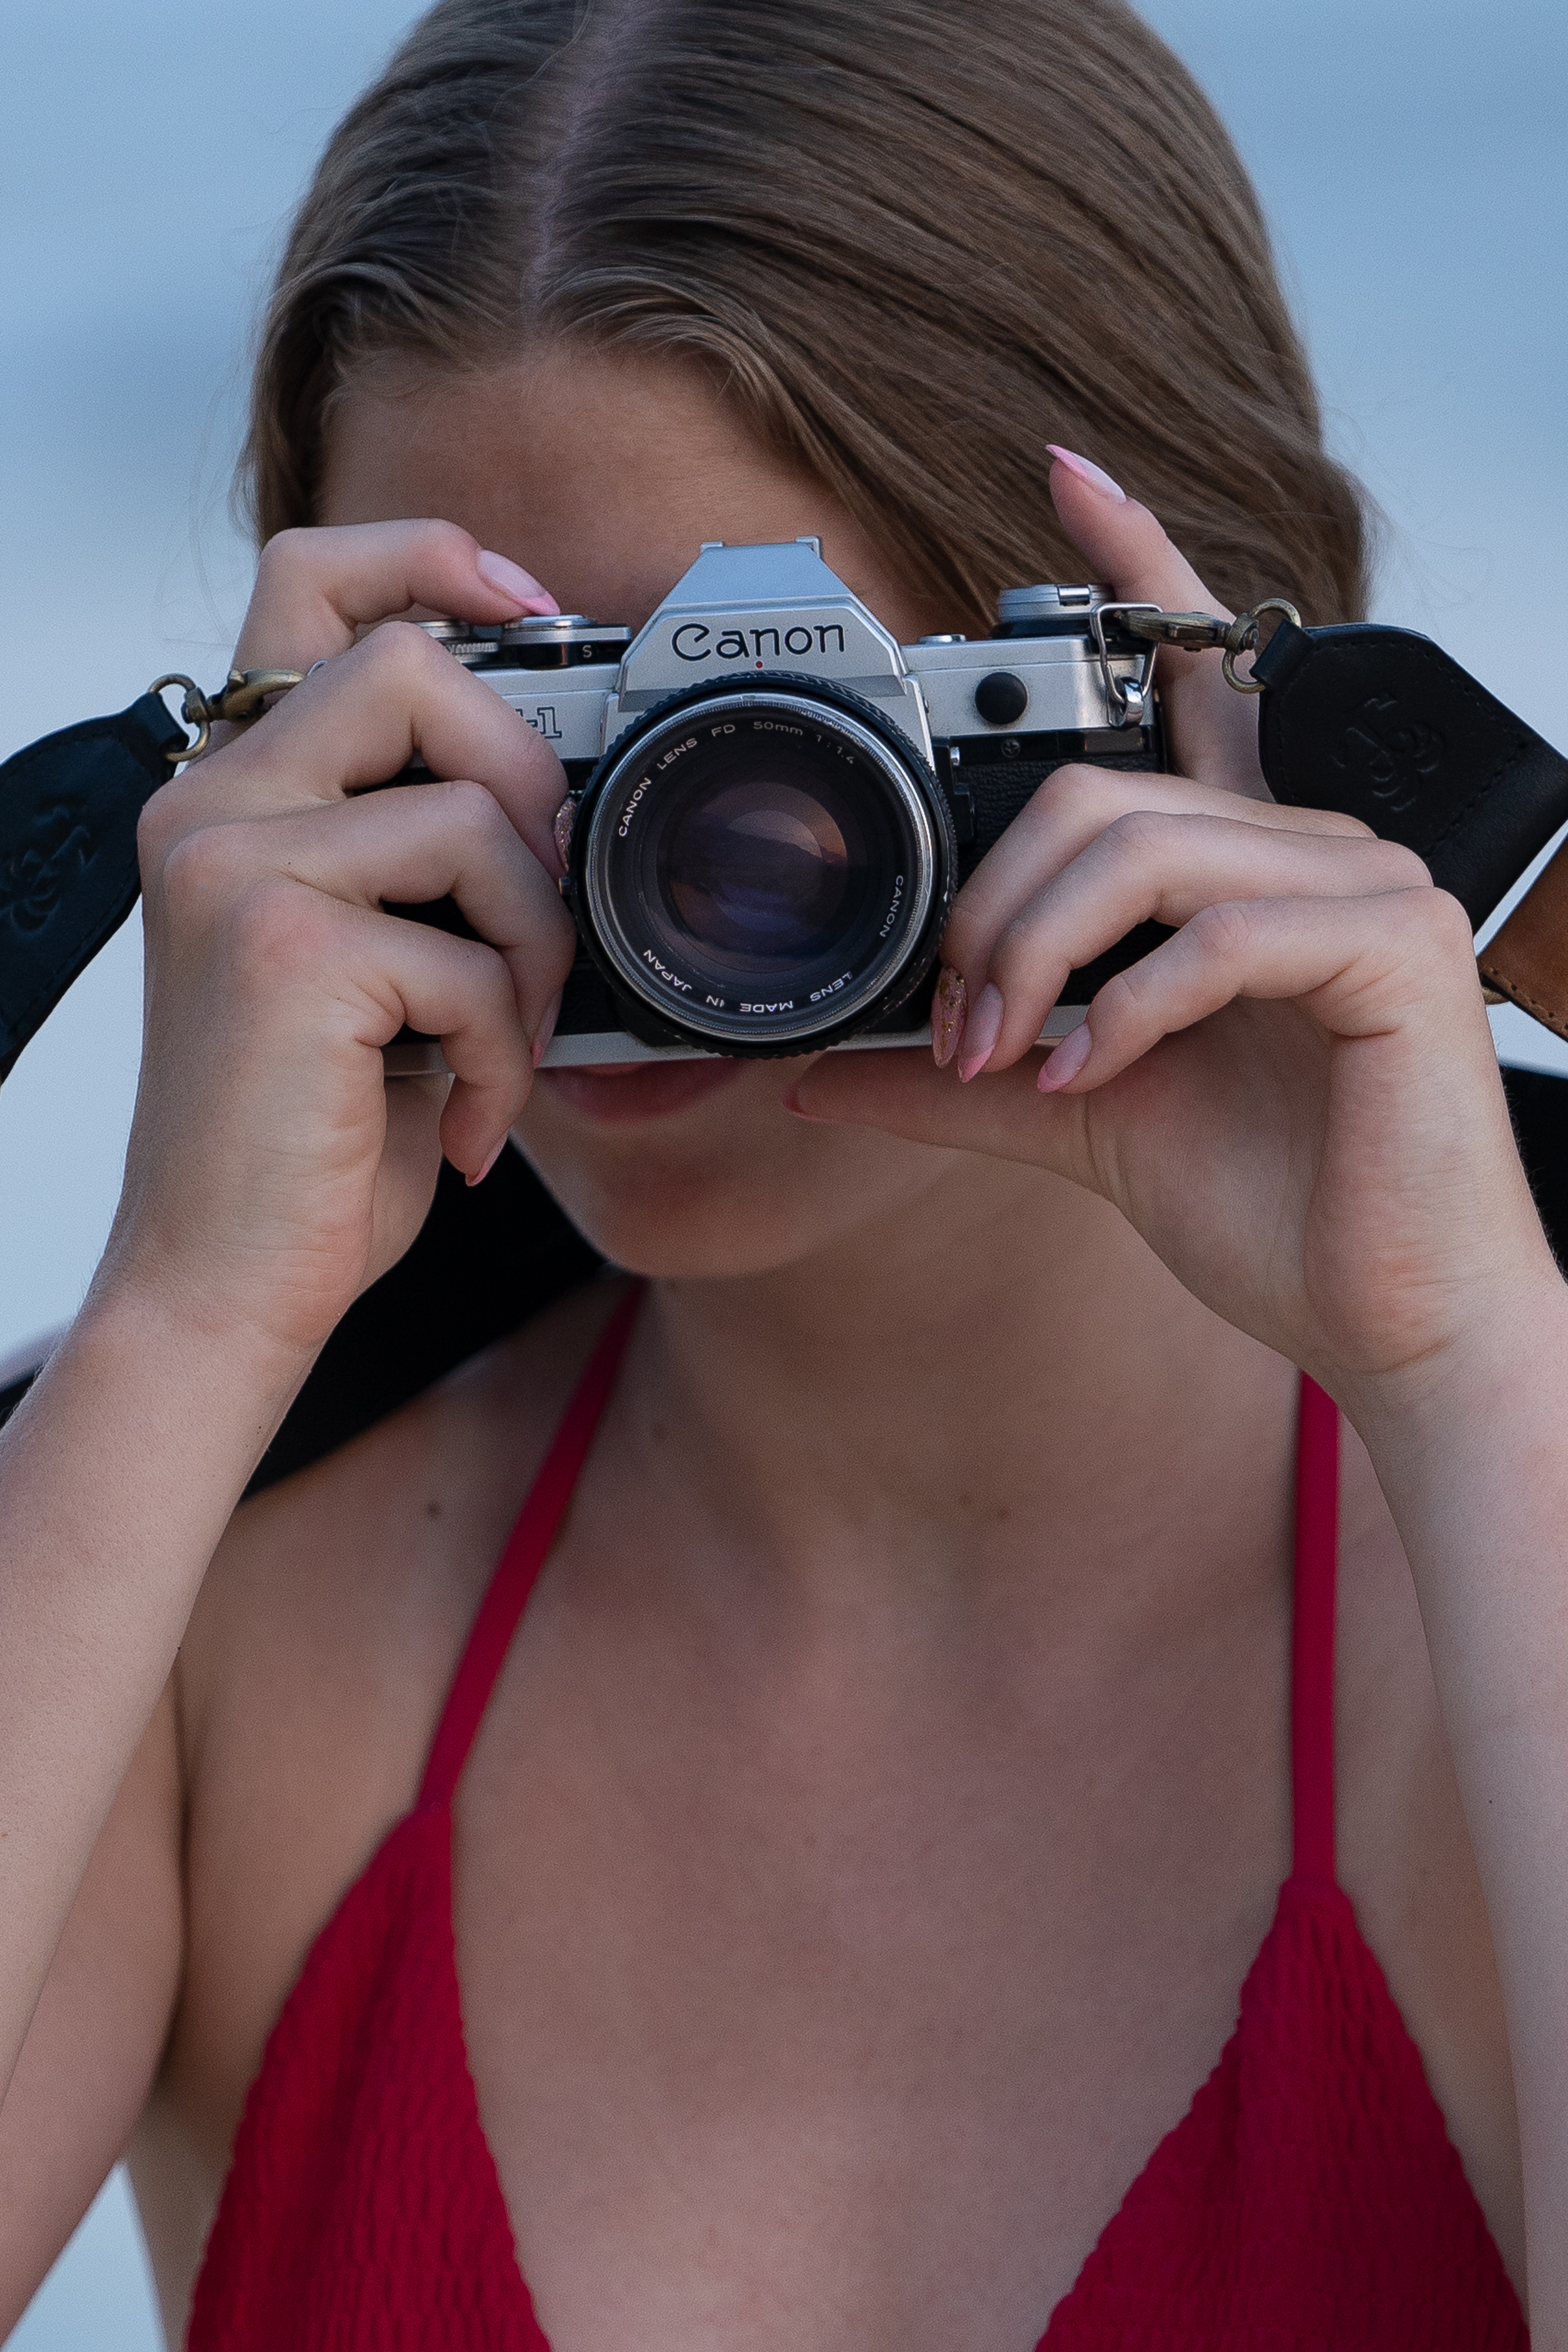
woman, lip, vision care, hairstyle, eyebrow, shoulder, photograph, photographer, facial expression, sky, digital camera, camera lens, reflex camera, mirrorless interchangeable lens camera, flash photography, eyewear, eyelash, lens, pink, cameras optics, camera, Point and shoot camera, finger, cool, red, nail, black hair, camera accessory, summer, travel, leisure, single lens reflex camera, happy, fun, magenta, digital slr, blond, selfie, close up, film camera, camera operator, brown hair, optical instrument, fashion accessory, vacation, stock photography, strap, portrait photography, macro photography, photo shoot, reflection, tourism